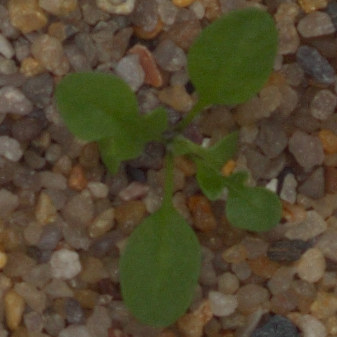
Label: shepherds_purse